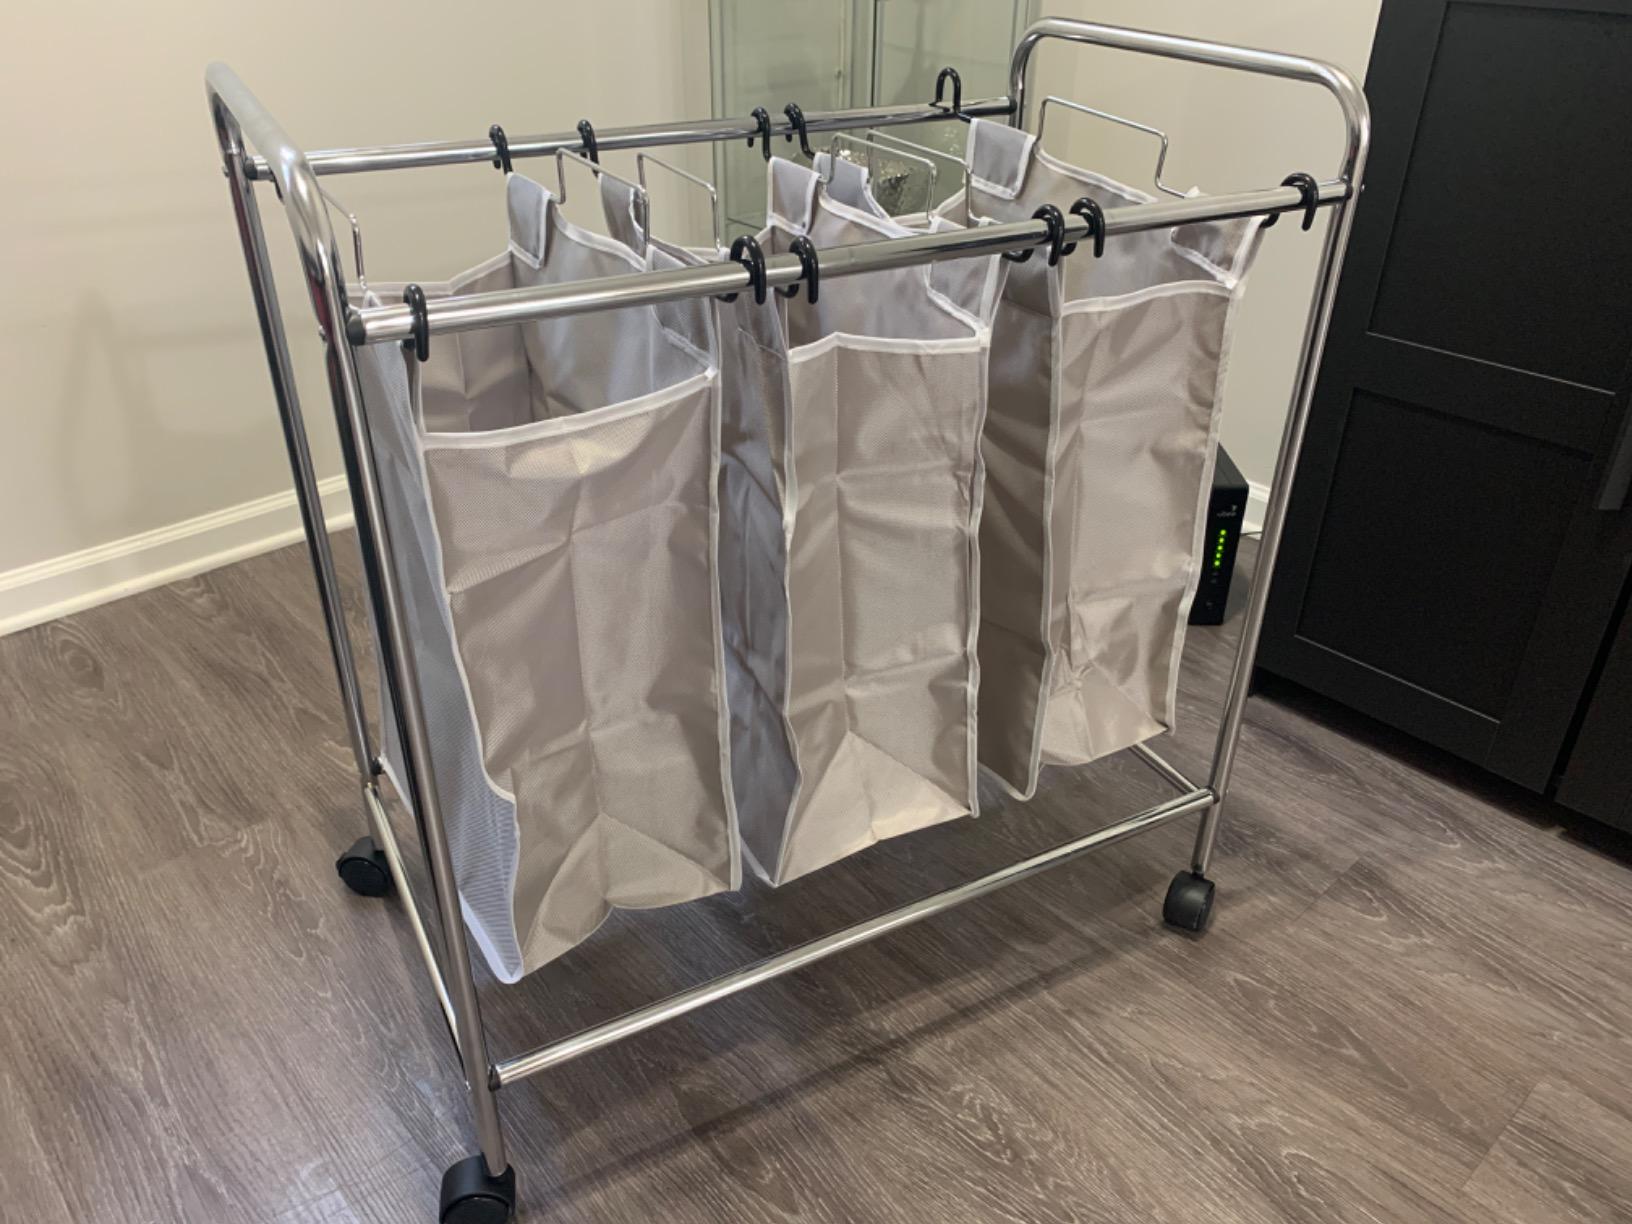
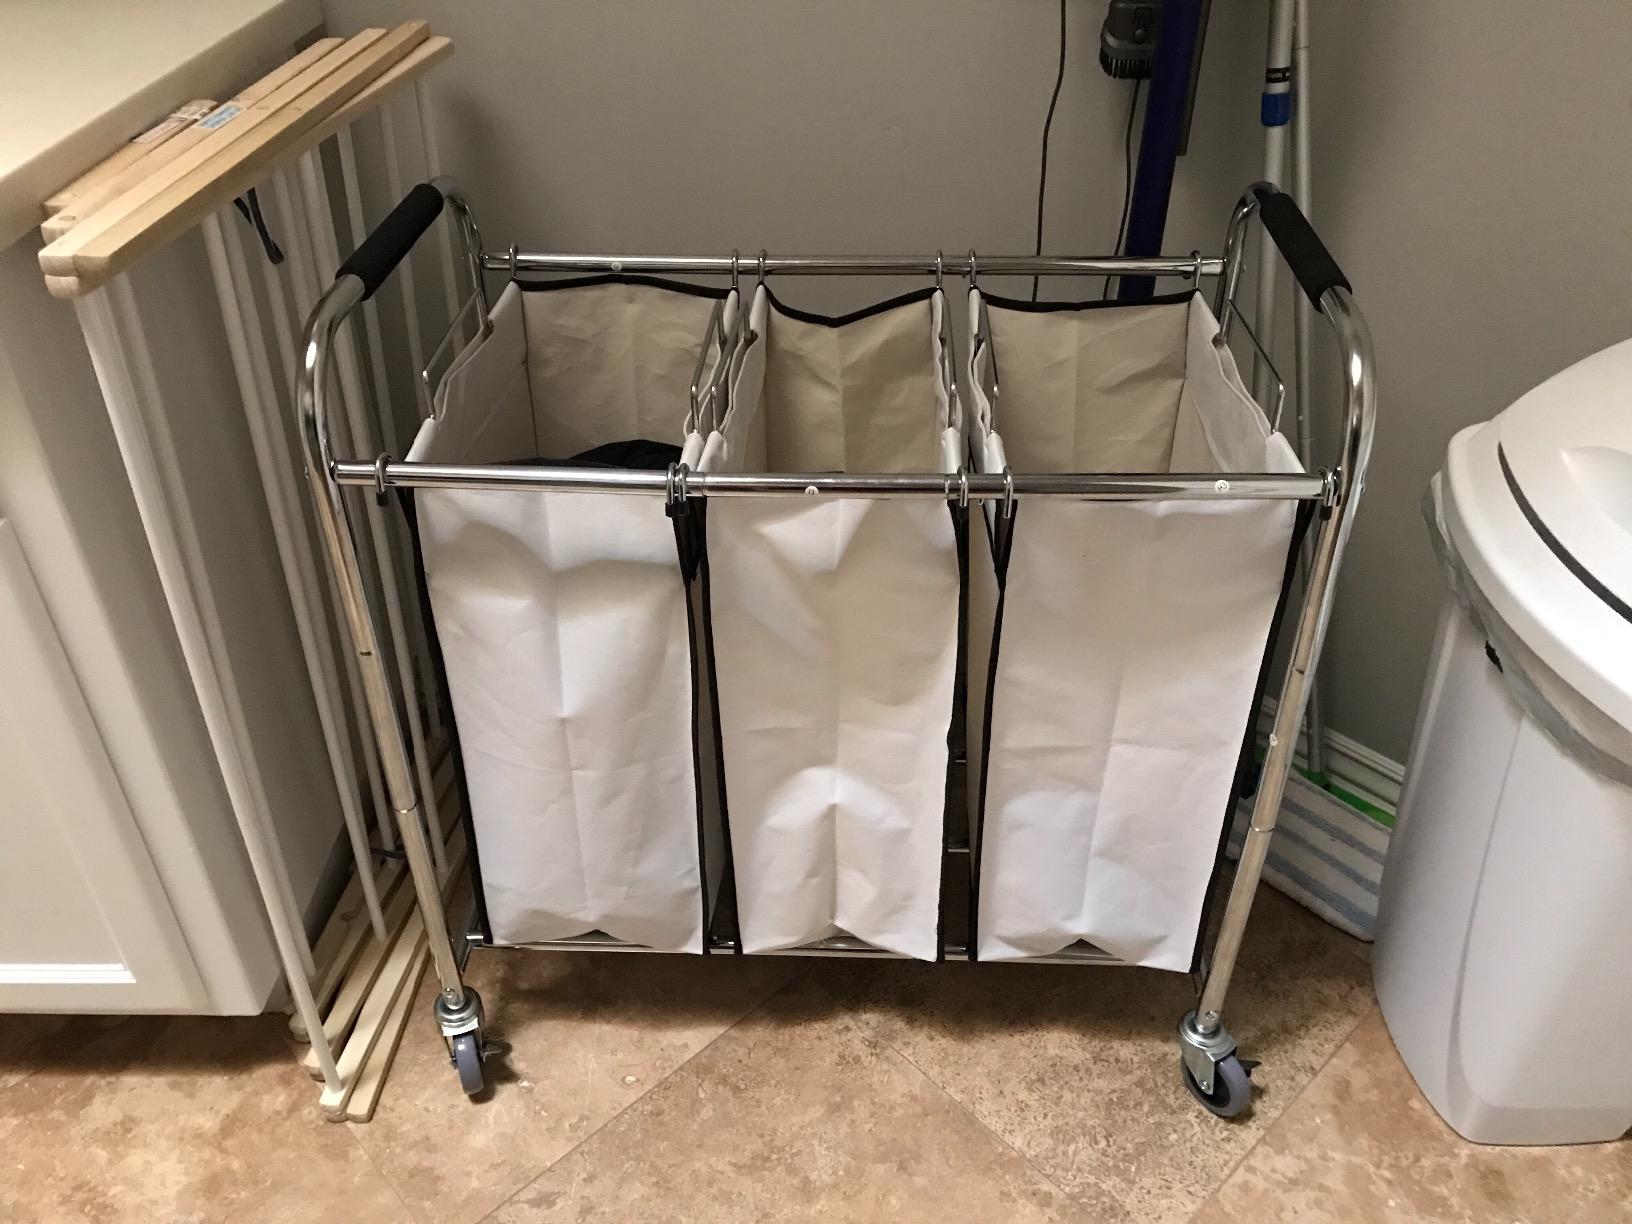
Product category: items_hamper
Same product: no